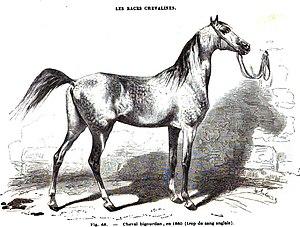
Cheval bigourdin en 1860
Le cheval navarrin, navarin, navarrois, bigourdin ou tarbais est une ancienne race chevaline française, désormais disparue, qui était surtout élevée dans les plaines des Pyrénées près de Tarbes, ainsi qu'en Bigorre, dans les Hautes-Pyrénées, et par extension dans tout le Sud-Ouest de la France. Probable monture de prestige durant le Moyen Âge et la Renaissance, elle a très bonne réputation durant tout le XVIIIᵉ siècle, où ce petit cheval résistant, fin et vif est abondamment utilisé comme monture de remonte pour la cavalerie légère, mais aussi sous la selle pour les manèges et la pratique du dressage classique, grâce à sa grande élégance.